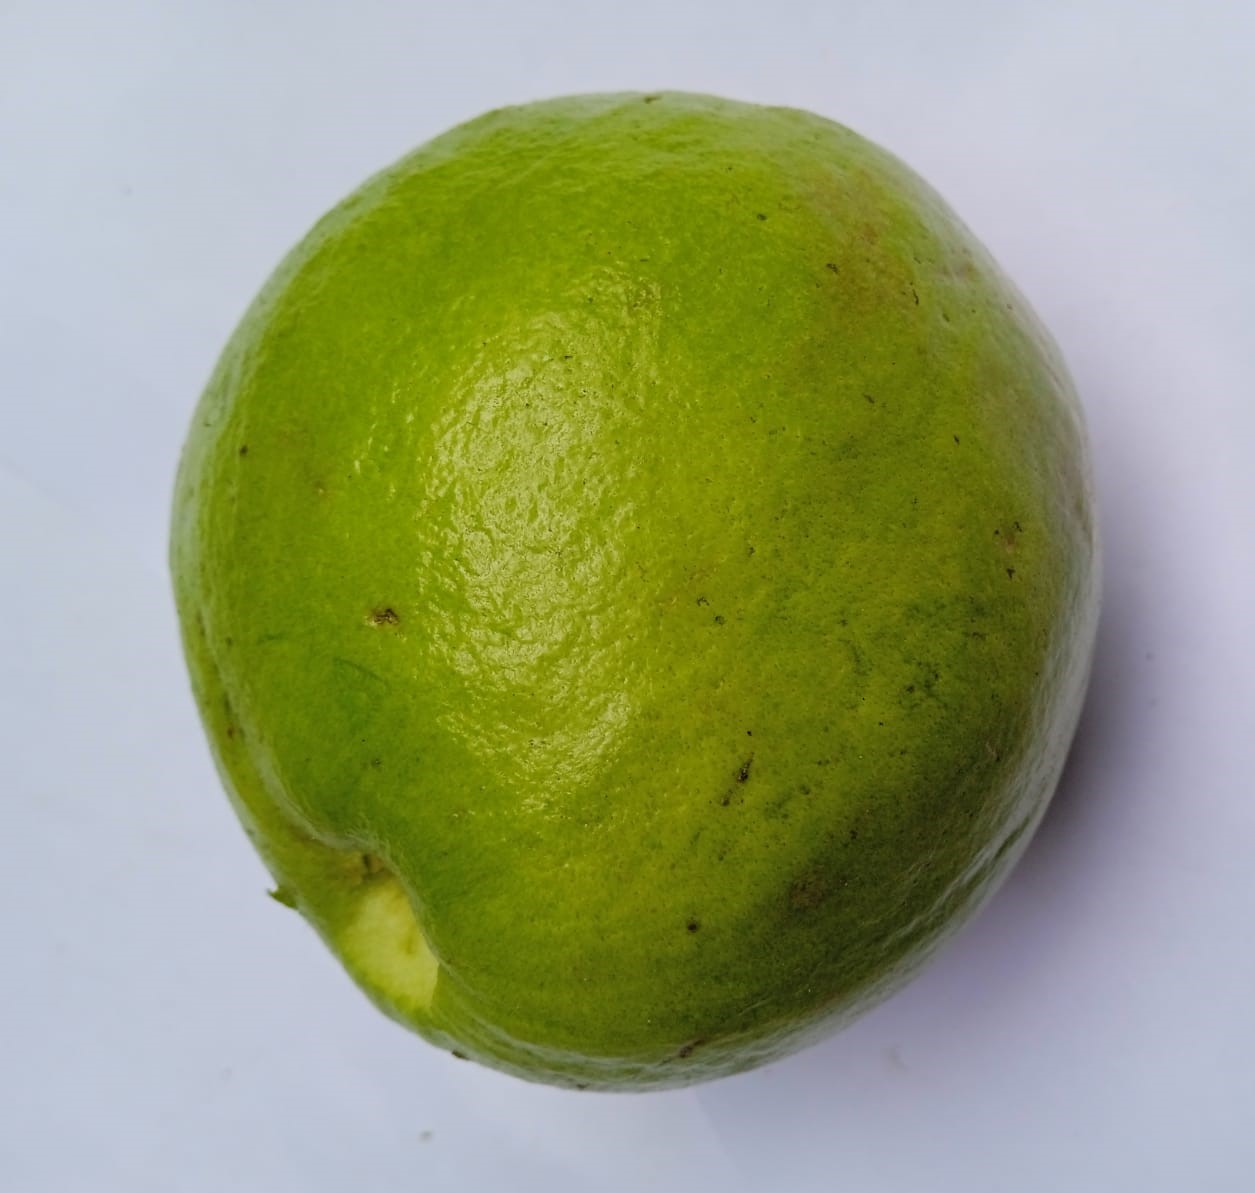
Fruit: guava
Condition: fresh